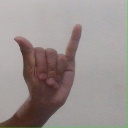
अक्षर: य